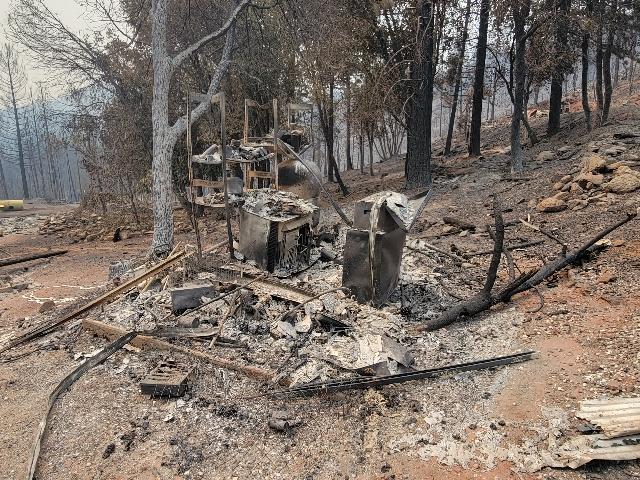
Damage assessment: destroyed